Answer in natural language. Is Doorway further away or in front of two geometric cubes? Choose between the following options: in front or further away
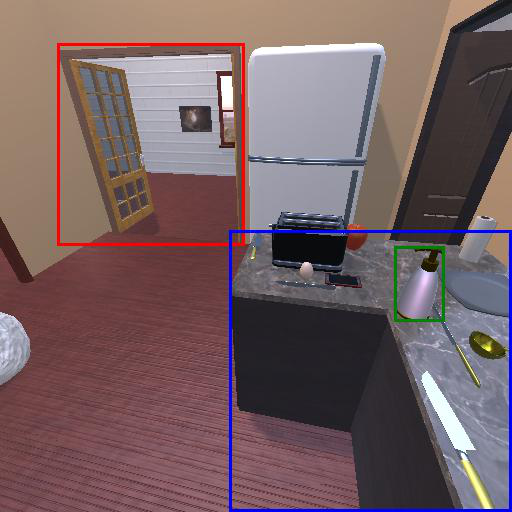
<answer>further away</answer>